Hangklip Sand Fynbos

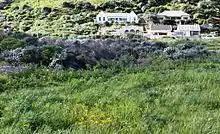
Surviving remnant of Hangklip Sand Fynbos at Lower Silvermine River Wetlands, Cape Town.

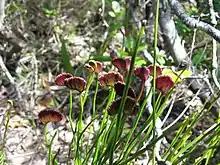
Schizaea pectinata, in Hangklip Sand Fynbos

Hangklip Sand Fynbos is an endangered vegetation type that occurs in the southern coastal portion of the Western Cape, South Africa.